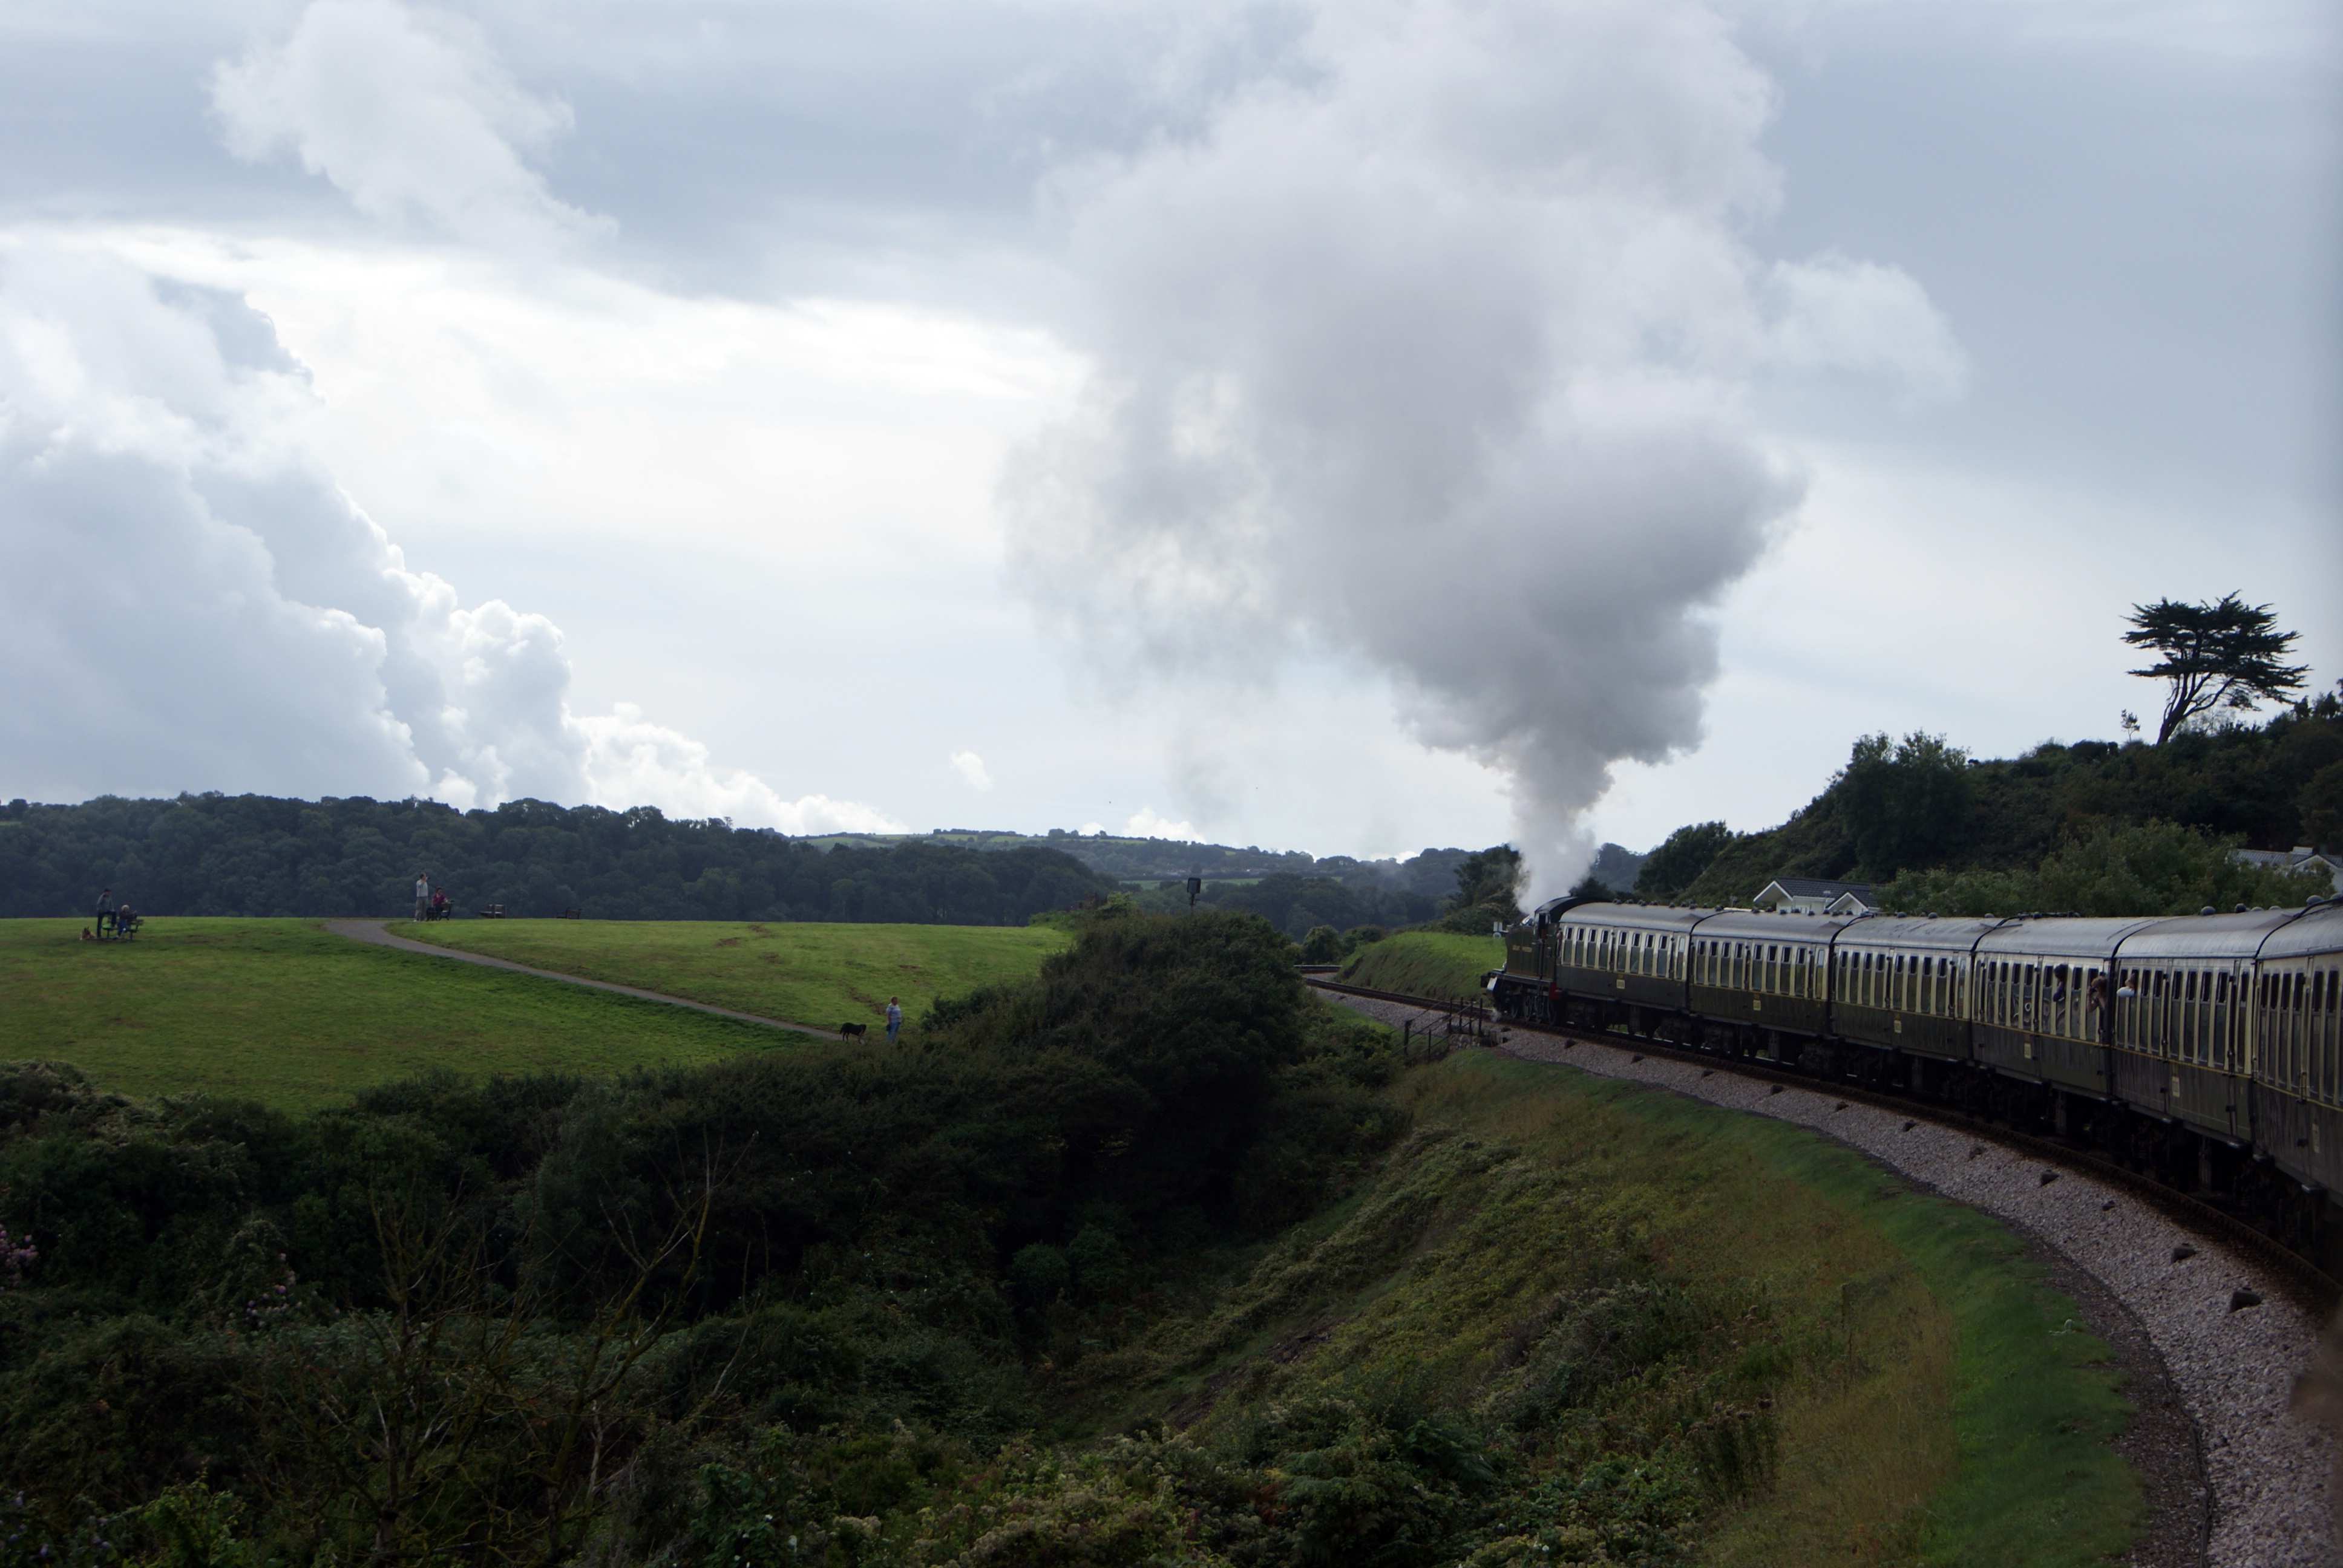
cloud, sky, railway, field, countryside, steam, hill, highway, old, rail, train, river, smoke, transportation, transport, reservoir, waterway, locomotive, rural area, steam train, atmospheric phenomenon, atmosphere of earth